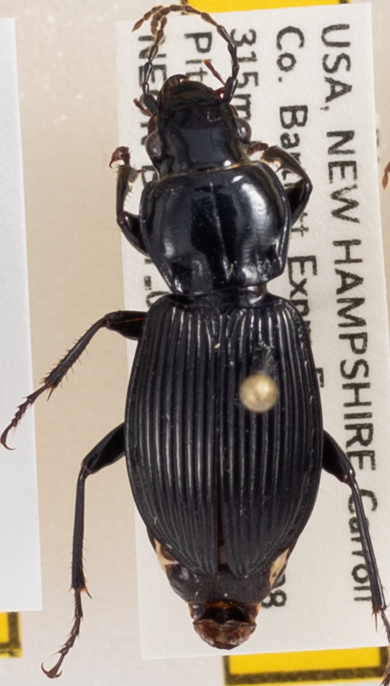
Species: Pterostichus coracinus
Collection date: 2020-08-19
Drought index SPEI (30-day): -1.546
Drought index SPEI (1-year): -0.05
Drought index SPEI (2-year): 0.54